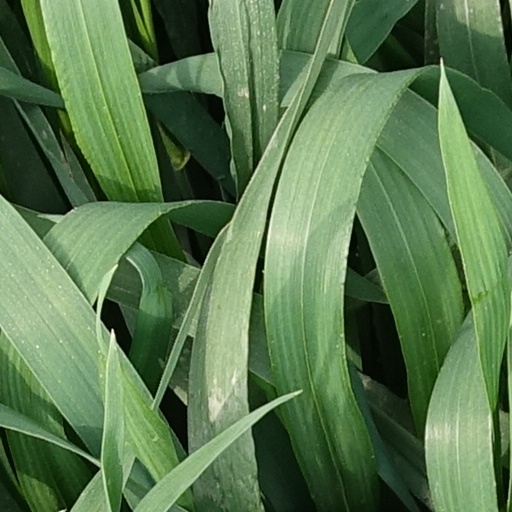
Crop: wheat